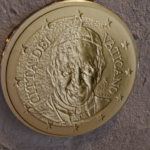
Coin value: 10cents
Country: va
Edition: 2016